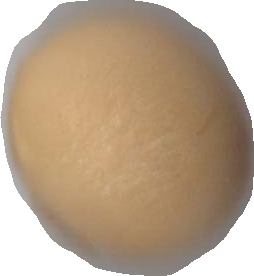
Variety: Dega